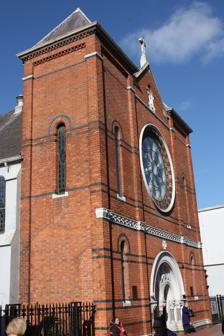
Building: St Mary's Church, Belfast
Country: United Kingdom
Year built: 1784
Roman Catholic Church in Belfast, Northern Ireland Church in County Antrim, Northern Ireland St. Mary's Church Saint Mary's Church, Belfast (Chapel Lane) St Mary's Church, Belfast St. Mary's Church Location within Northern Ireland 54°35′59″N 5°55′59″W / 54.599715°N 5.933020°W / 54.599715; -5.933020 Location Belfast, County Antrim Country Northern Ireland Denomination Catholic Website stmarysbelfast .org Architecture Architect(s) John O'Neill Architectural type Romanesque architecture Years built 1782-1784 Administration Province Armagh Diocese Down and Connor Clergy Bishop(s) Alan McGuckian Priest in charge Very Rev. Timothy Bartlett PP St. Mary's Church ( Irish : Naoimh Eaglais Mhuire ) is a Grade B-1 listed Catholic church located in Chapel Lane/Smithfield area of Belfast , Northern Ireland. A church was opened on this site in May 1784 and thus it is the mother church for the city of Belfast. At the time, it was the only Catholic church in the then town of Belfast after the relaxation of some of the Penal Laws . The church grounds contain an undistinguished grotto dedicated to Our Lady of Lourdes . History In the census of 1782, 365 Catholics were recorded as living in Belfast. Following a collection from the local Church of Ireland and Presbyterian congregations, funds were donated to the building of St. Mary's Church. The first Mass was celebrated on 30 May 1784 - a Sunday - by Father Hugh O’Donnell, the first Parish Priest of Belfast. In the opening ceremony, a company of the Irish Volunteers , led by Waddell Cunningham , lined the chapel yard and escorted Father O'Donnell into the building. In 1813, the church's pulpit was donated by the Anglican Vicar of Belfast, Canon Turner, continuing the positive relationship between the Roman Catholic church and the local Protestant congregations. Later, in 1815, the first St. Patrick's Church was opened to accommodate the growing Catholic population of the city. As Belfast's Catholic population grew after the famine , St. Mary's was deemed too small and thus architect John O'Neill was contracted to design a church big enough for the burgeoning congregation. 1868 Reconstruction Although he was originally contracted to improve the pre-existing church, John O’Neill’s Romanesque design required the effective rebuilding of the late-18th century chapel. The completed church, which larely remains in place despite later internal changes, was brought forward to the street line and a smaller sexton’s house from the 18th century was demolished. In addition to the distinctive red brick Romanesque-style gabled front, the most signficiant changes in this effective reconstruction were the addition of five bays, a porch, a ninety feet high tower and the very distinct apsidal sanctuary. Twentieth century Renovation work with a new staircase, confessionals and sacristy with all the work undertaken by the Belfast-based architect Padraig Gregory commenced in the late 1930s. The 90ft, three stage belfy tower dating form 1868 was removed at this time. It was planned to re-open the renovated church in May 1941 but the Belfast Blitz several days beforehand forced the cancellation of the re-opening by Bishop Daniel Mageean . This renovation was the occasion of a very fine history of the church and parish by Rev Patrick Rogers (priest) . A new date stone was placed over the doorway in the form of a Potent cross stating; ‘FIDEM / SERVAVI / 1783 / 1868 / 1941’ In the Marian Year of 1954 a Grotto to Our Lady of Lourdes was established under the auspices of the then Administrator, Fr Bernard MacLaverty - an uncle of the Belfast novelist of the same name. The grotto was created in the gardens surrounding the church by Padraig Gregory. To mark the bicentenary the sanctuary was renovated in 1983 with work by artist Roy Carroll, a favourite of Cahal Daly , much of this timber furniture was later removed after Daly's departure from the Diocese of Down and Connor . In May–August 2017, the church underwent a substantial renovation work to repair the roof and walls, and to repave the grotto area. Present day For almost forty years the church was served by clergy from the Mill Hill Fathers , the last of whom left in 2019. The current Parish Priest is Fr. Timothy Bartlett assisted by a range of retired clergy. The church holds two masses a day from Sunday - Monday, and three a day on Friday and Saturday. The 6pm Mass on both Friday and Saturday is celebrated in the Irish language . References